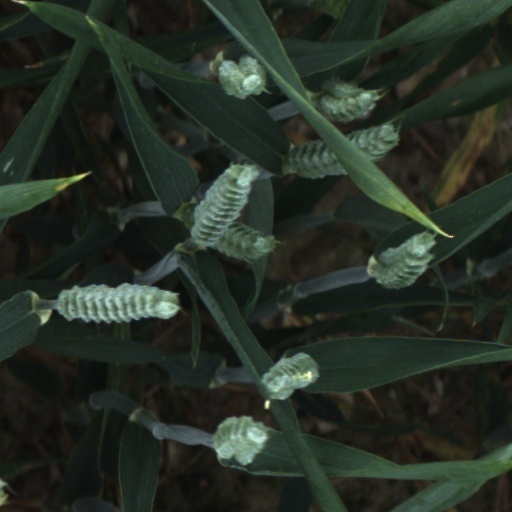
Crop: wheat